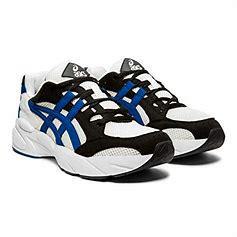
Brand: Asics
Model: Gel BND